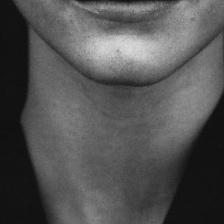
Label: faces